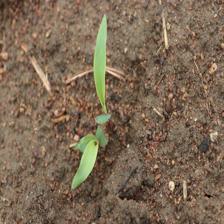
Label: Sorghum